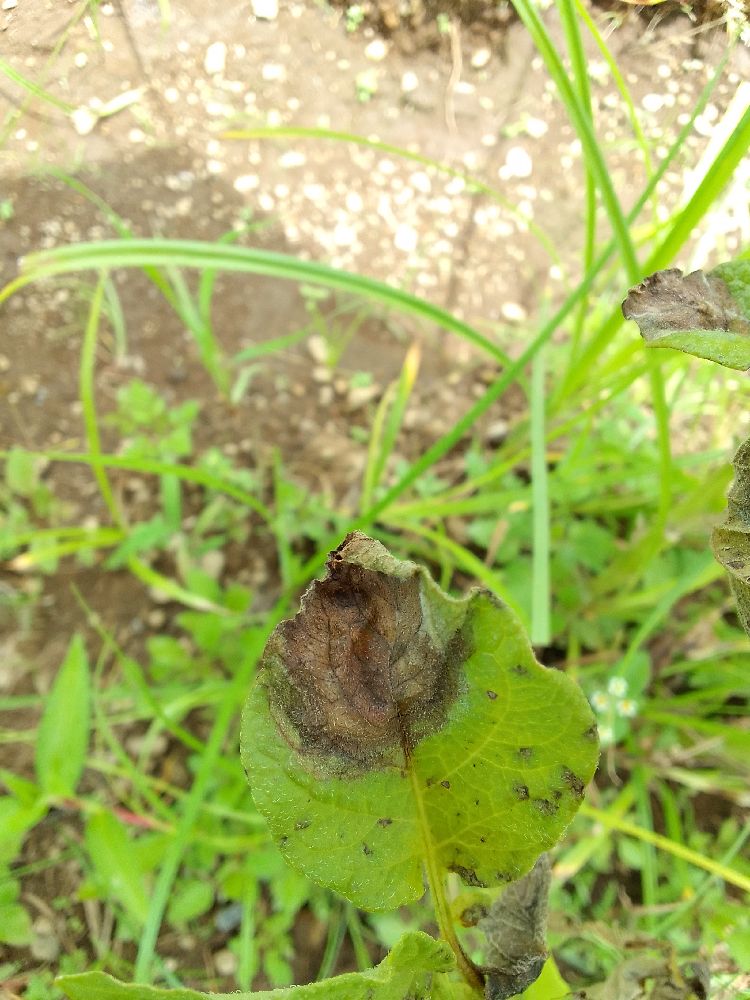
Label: Late blight